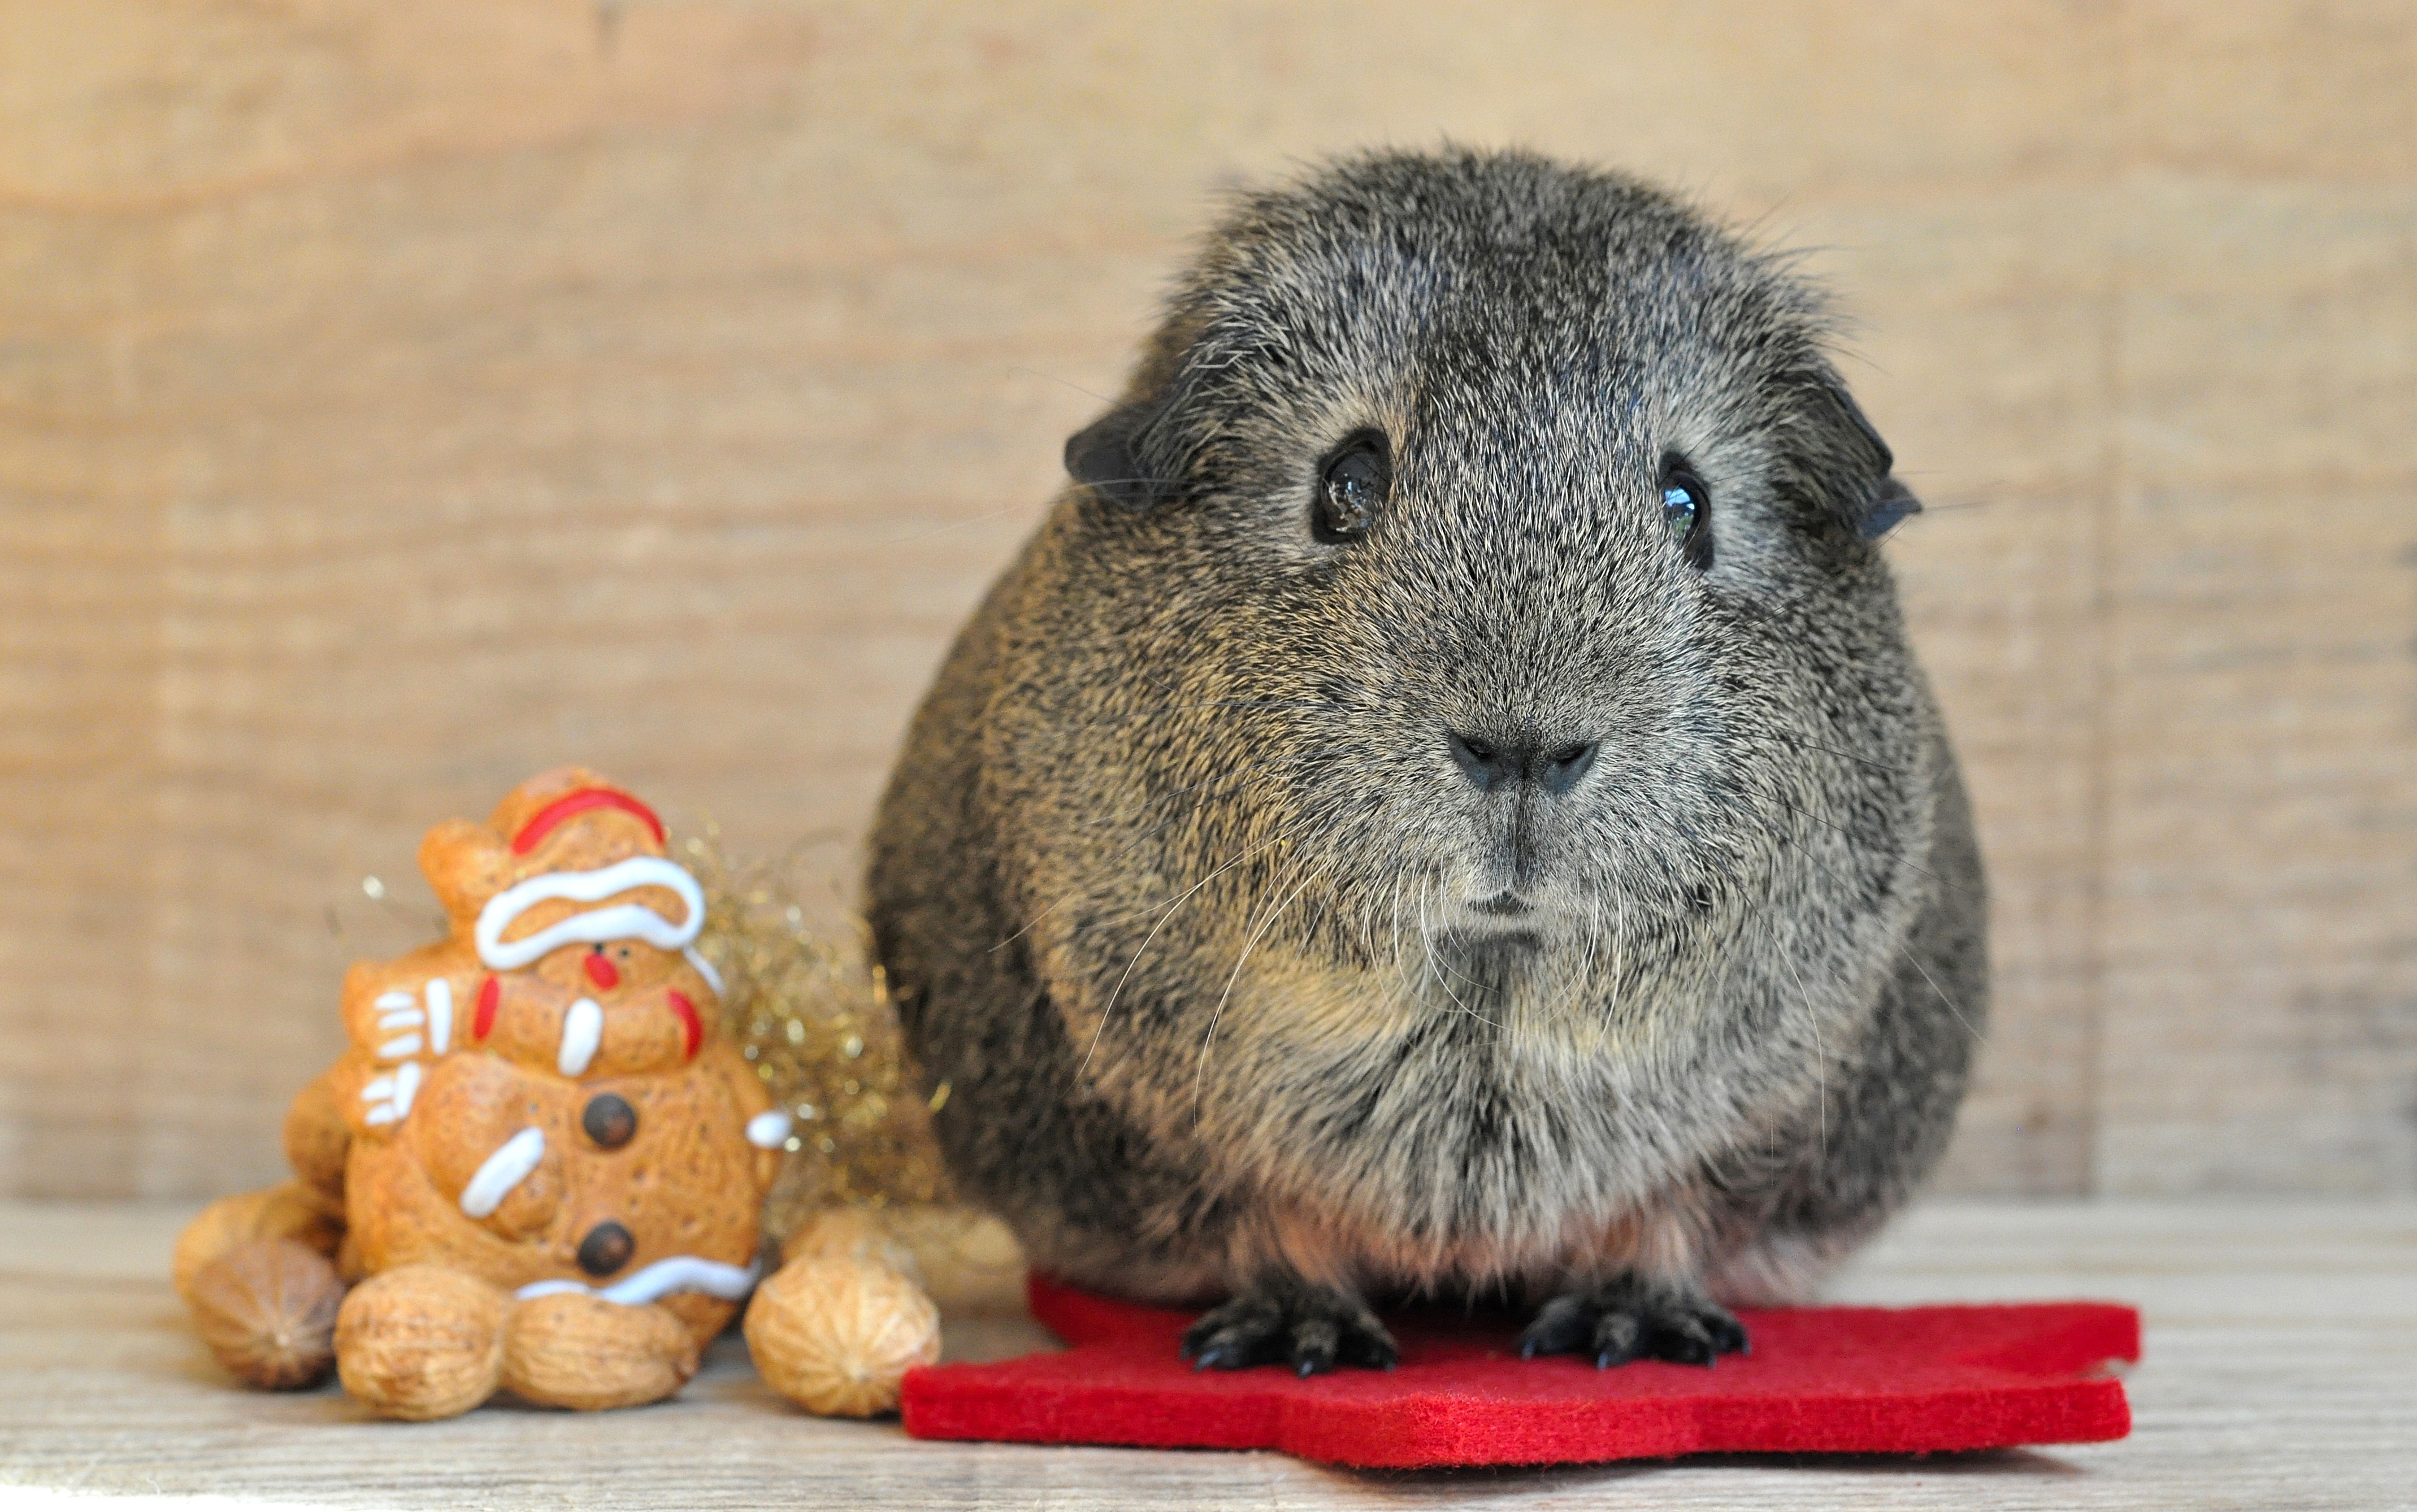
animal, pet, mammal, christmas, close, rodent, fauna, rabbit, guinea pig, advent, whiskers, vertebrate, nager, smooth hair, lemonagouti, black cream agouti